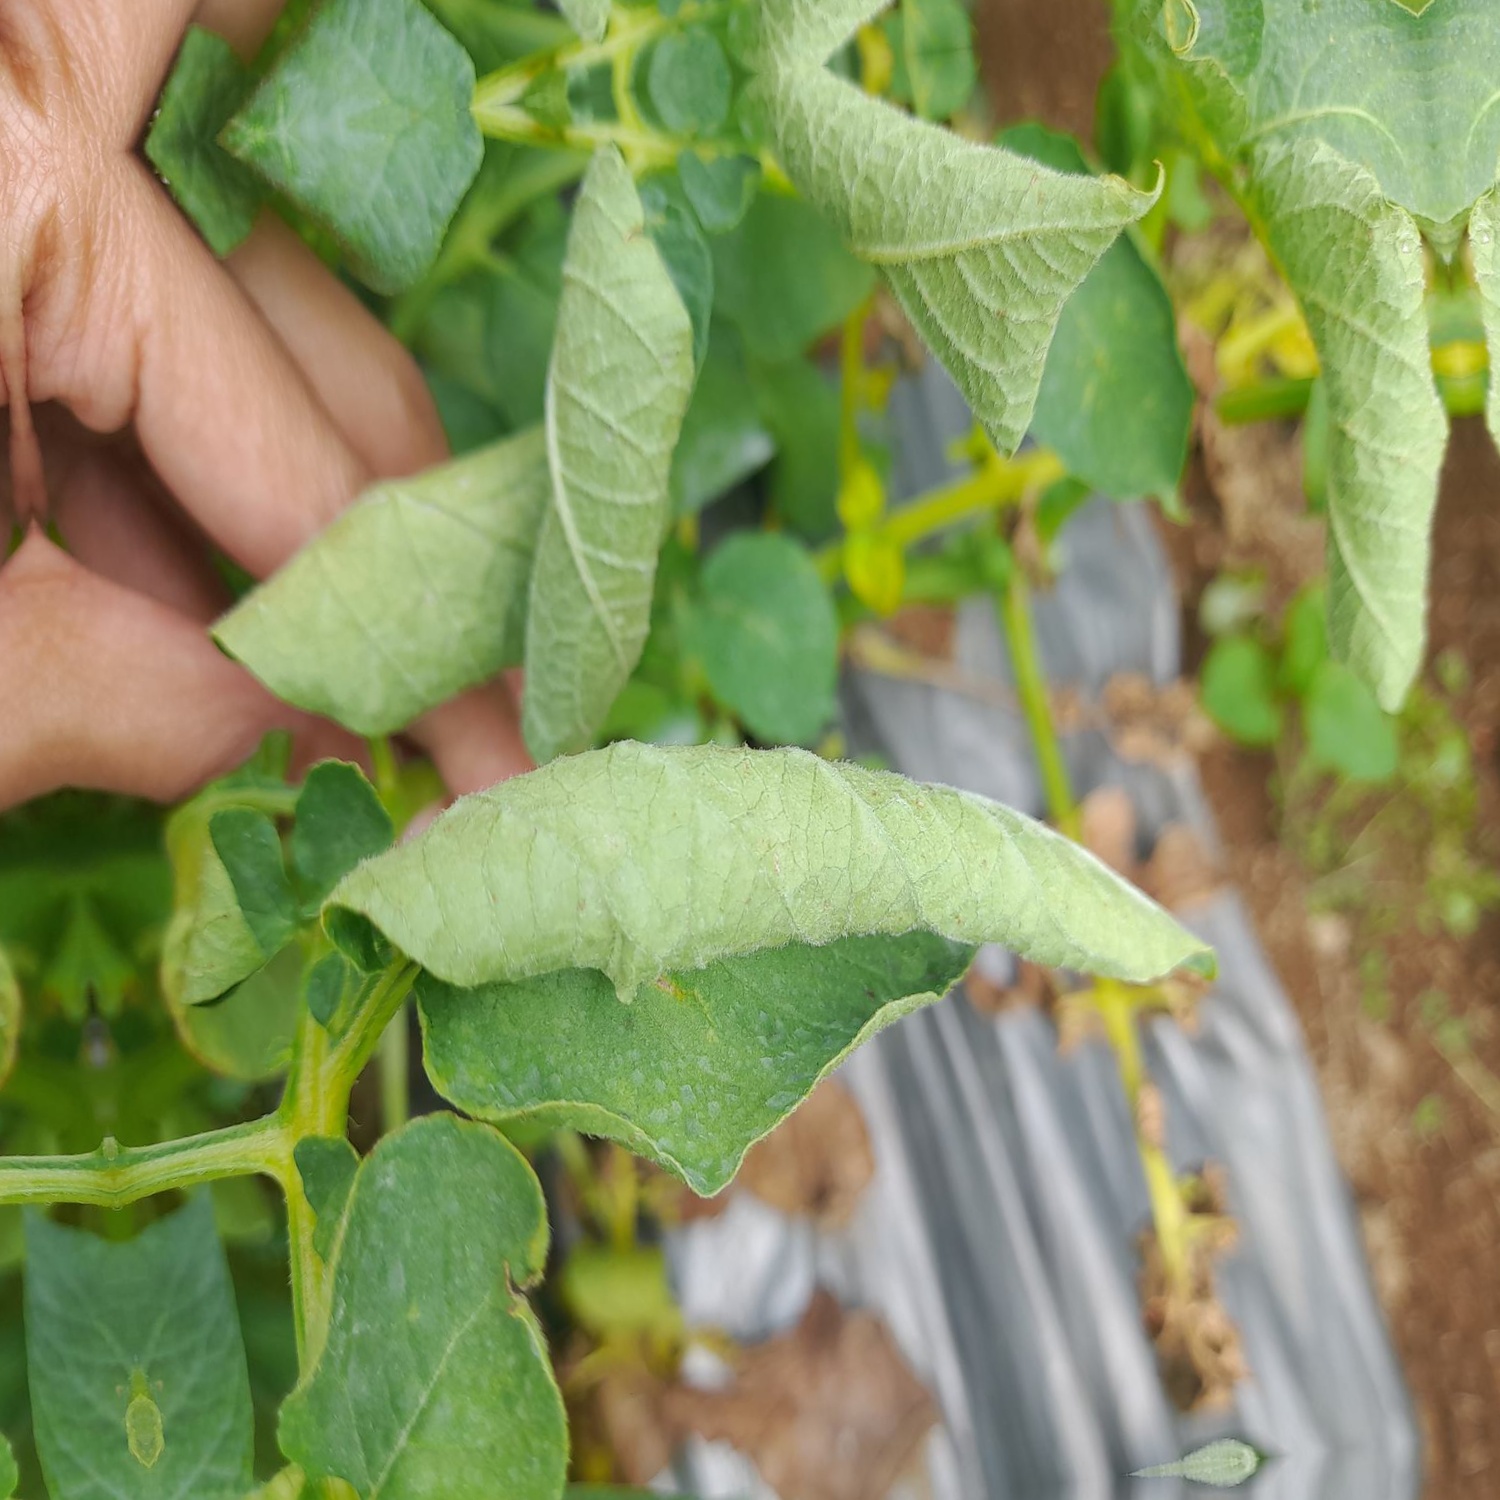
Etiqueta: Pudricion_Parda